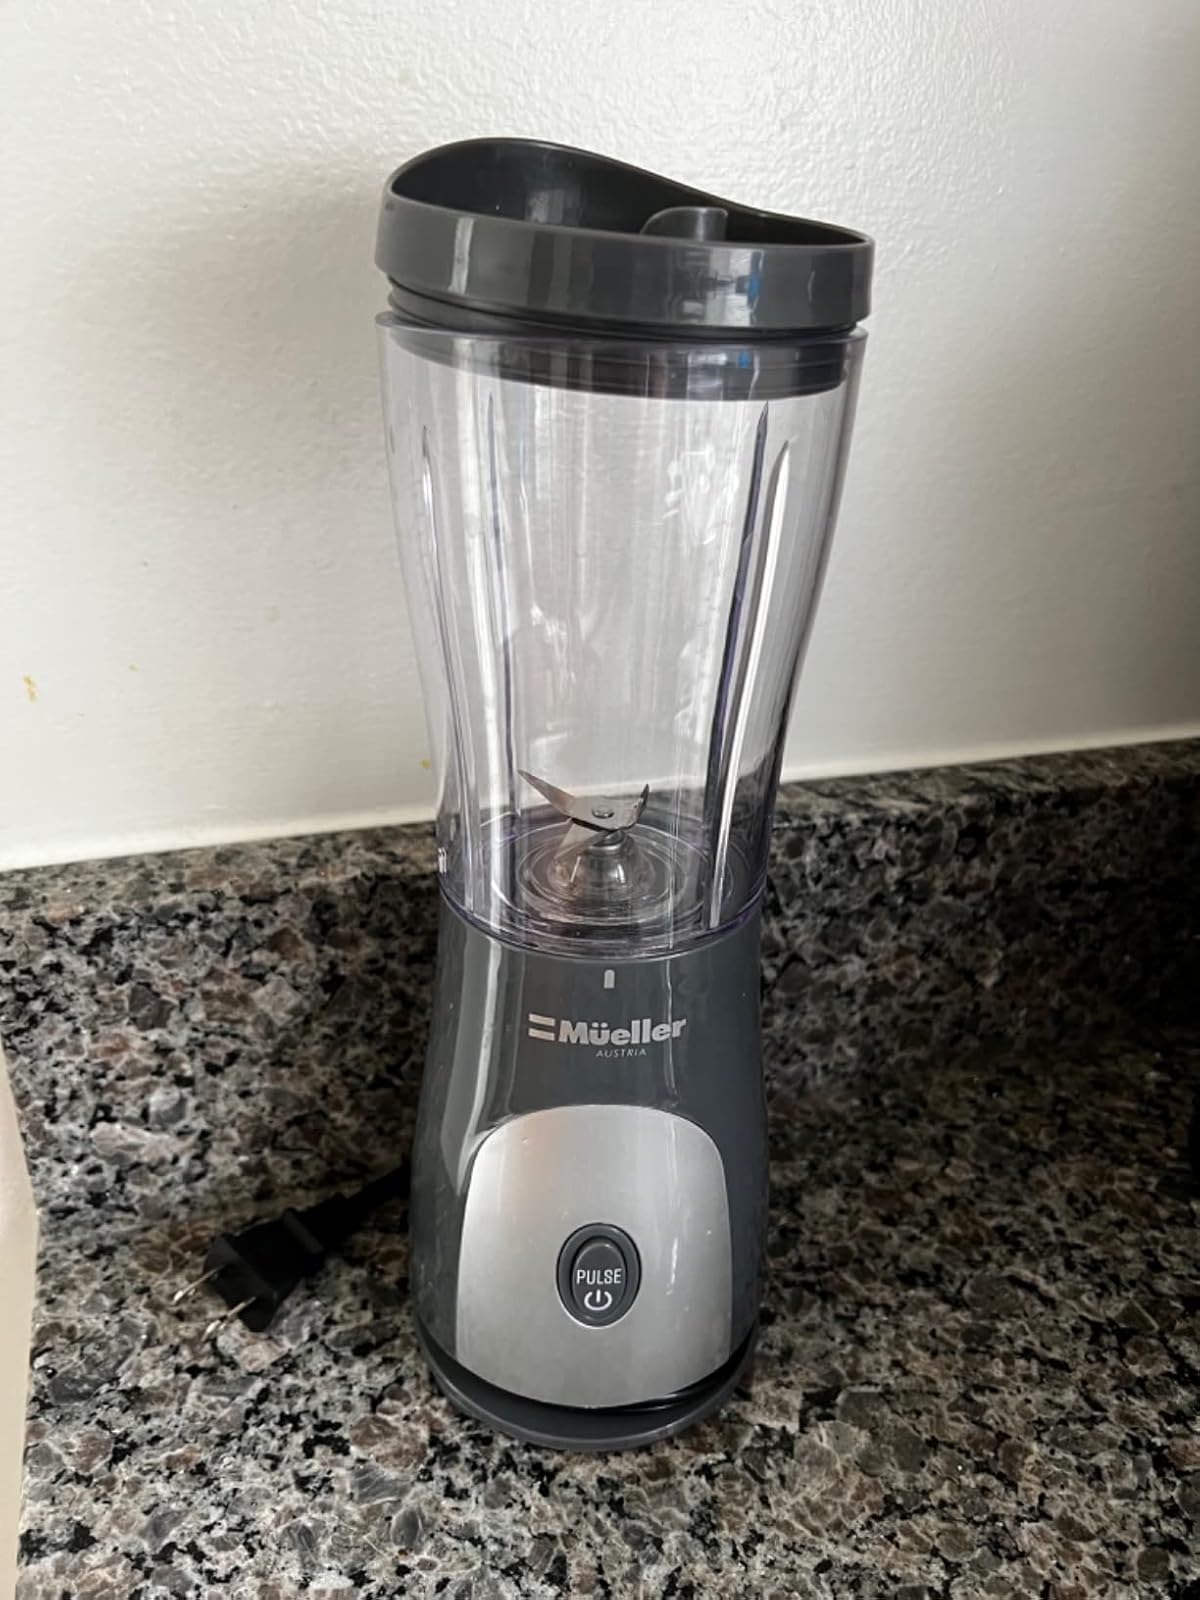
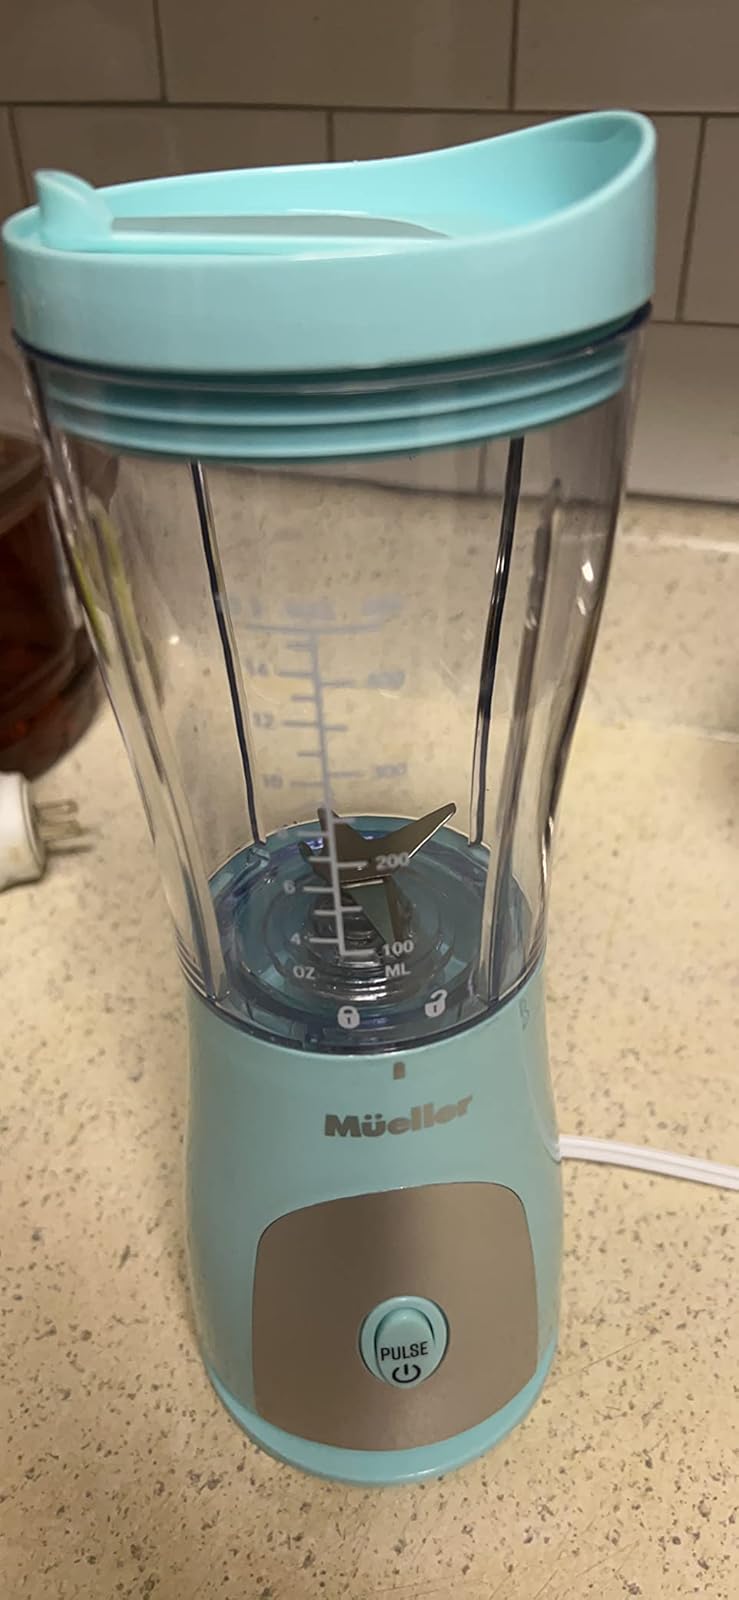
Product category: items_blender
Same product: no